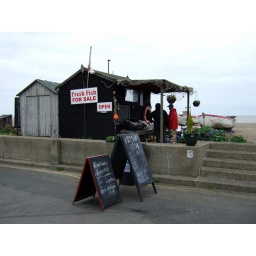
Fresh fish being sold almost on the beach in Aldeburgh, Suffolk, England. (My '24 hours of Flickr' entry)